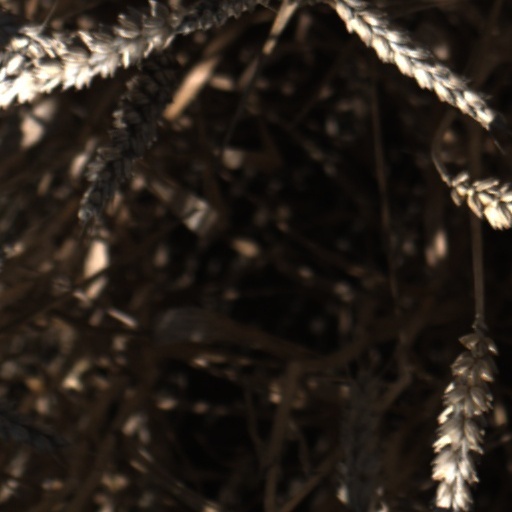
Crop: wheat